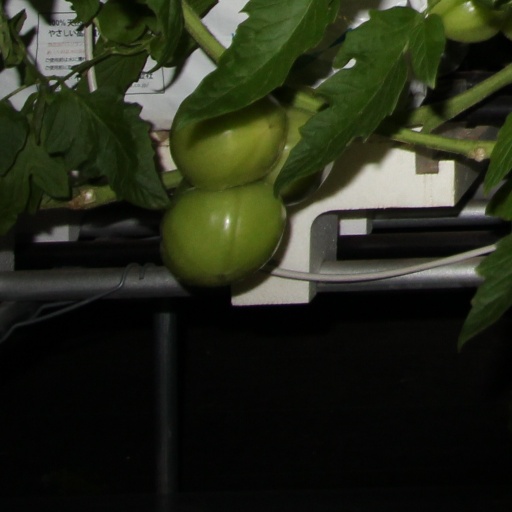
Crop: tomato